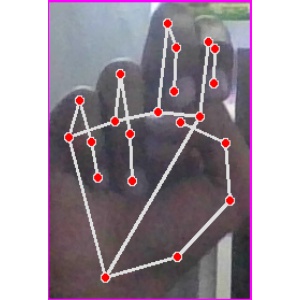
अक्षर: ह